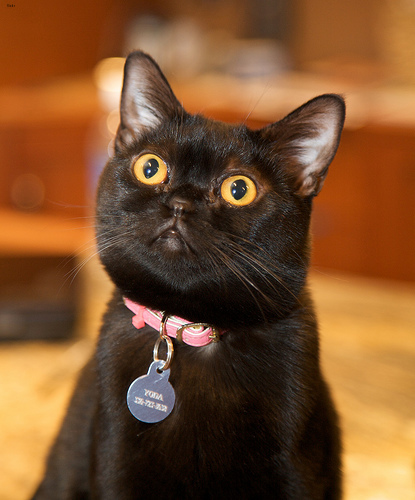
Breed: bombay